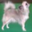
Label: dog